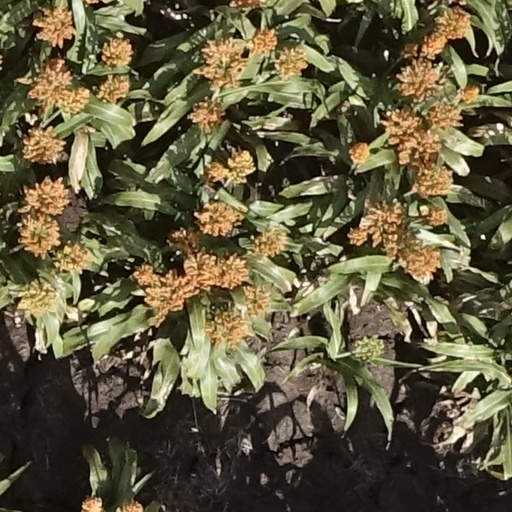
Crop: sorghum